Almond Blossoms

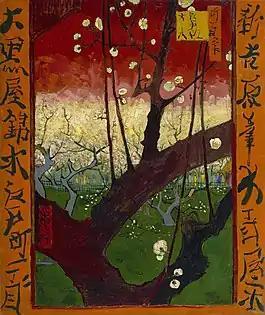
"Japonaiserie Flowering Plum Tree (after Hiroshige)" by Vincent van Gogh, 1887 Van Gogh Museum, Amsterdam (F371)

Van Gogh's work reflected his interest in Japanese wood block prints. Hiroshige's "Plum Park in Kameido" demonstrates portrayal of beautiful subject matter with flat patterns of colors and no shadow. Van Gogh used the term "Japonaiserie" to express this influence; he collected hundreds of Japanese prints and likened the works of the great Japanese artists, like Hiroshige, to those of Rembrandt, Hals, and Vermeer. Hiroshige was one of the last great masters of the Japanese genre called "ukiyo-e". Van Gogh integrated some of the technical aspects of ukiyo-e into his work as his two 1887 homages to Hiroshige demonstrates.